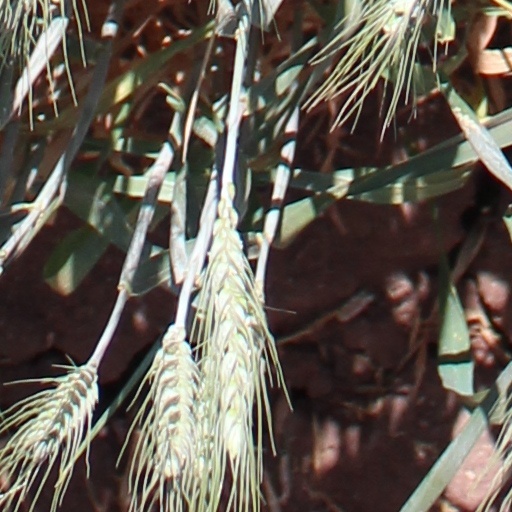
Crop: wheat